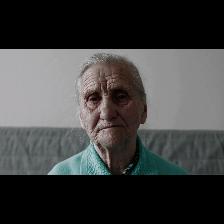
Label: Human